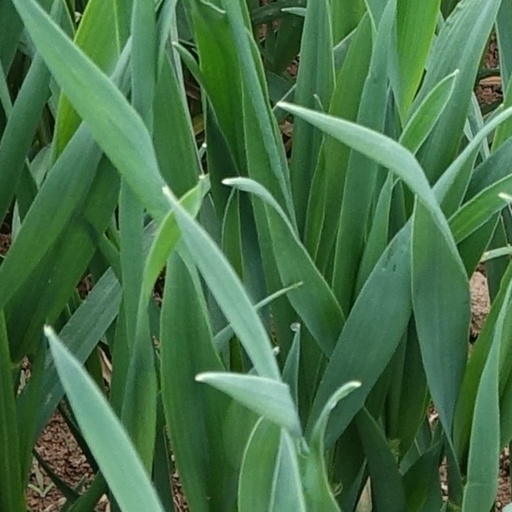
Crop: wheat